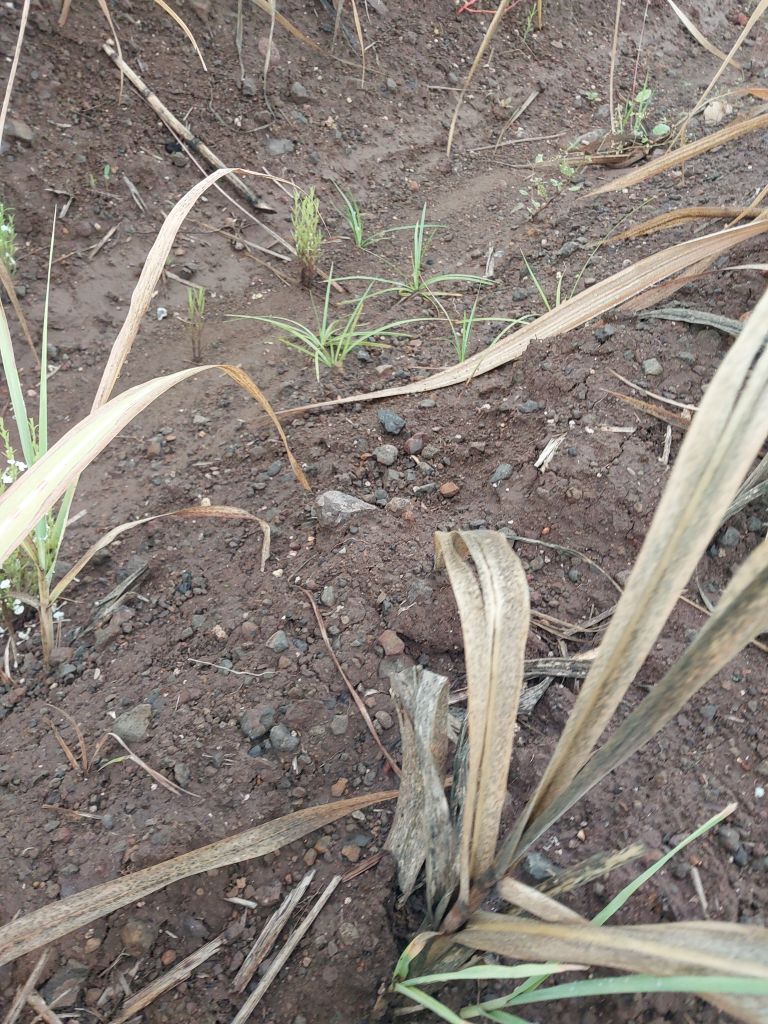
Label: Sett Rot